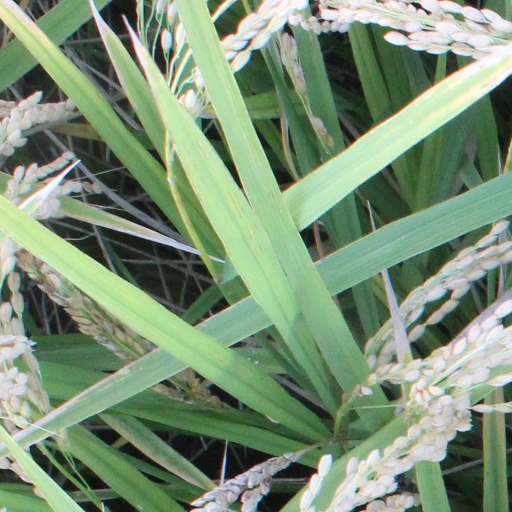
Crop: rice